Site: brandenburg
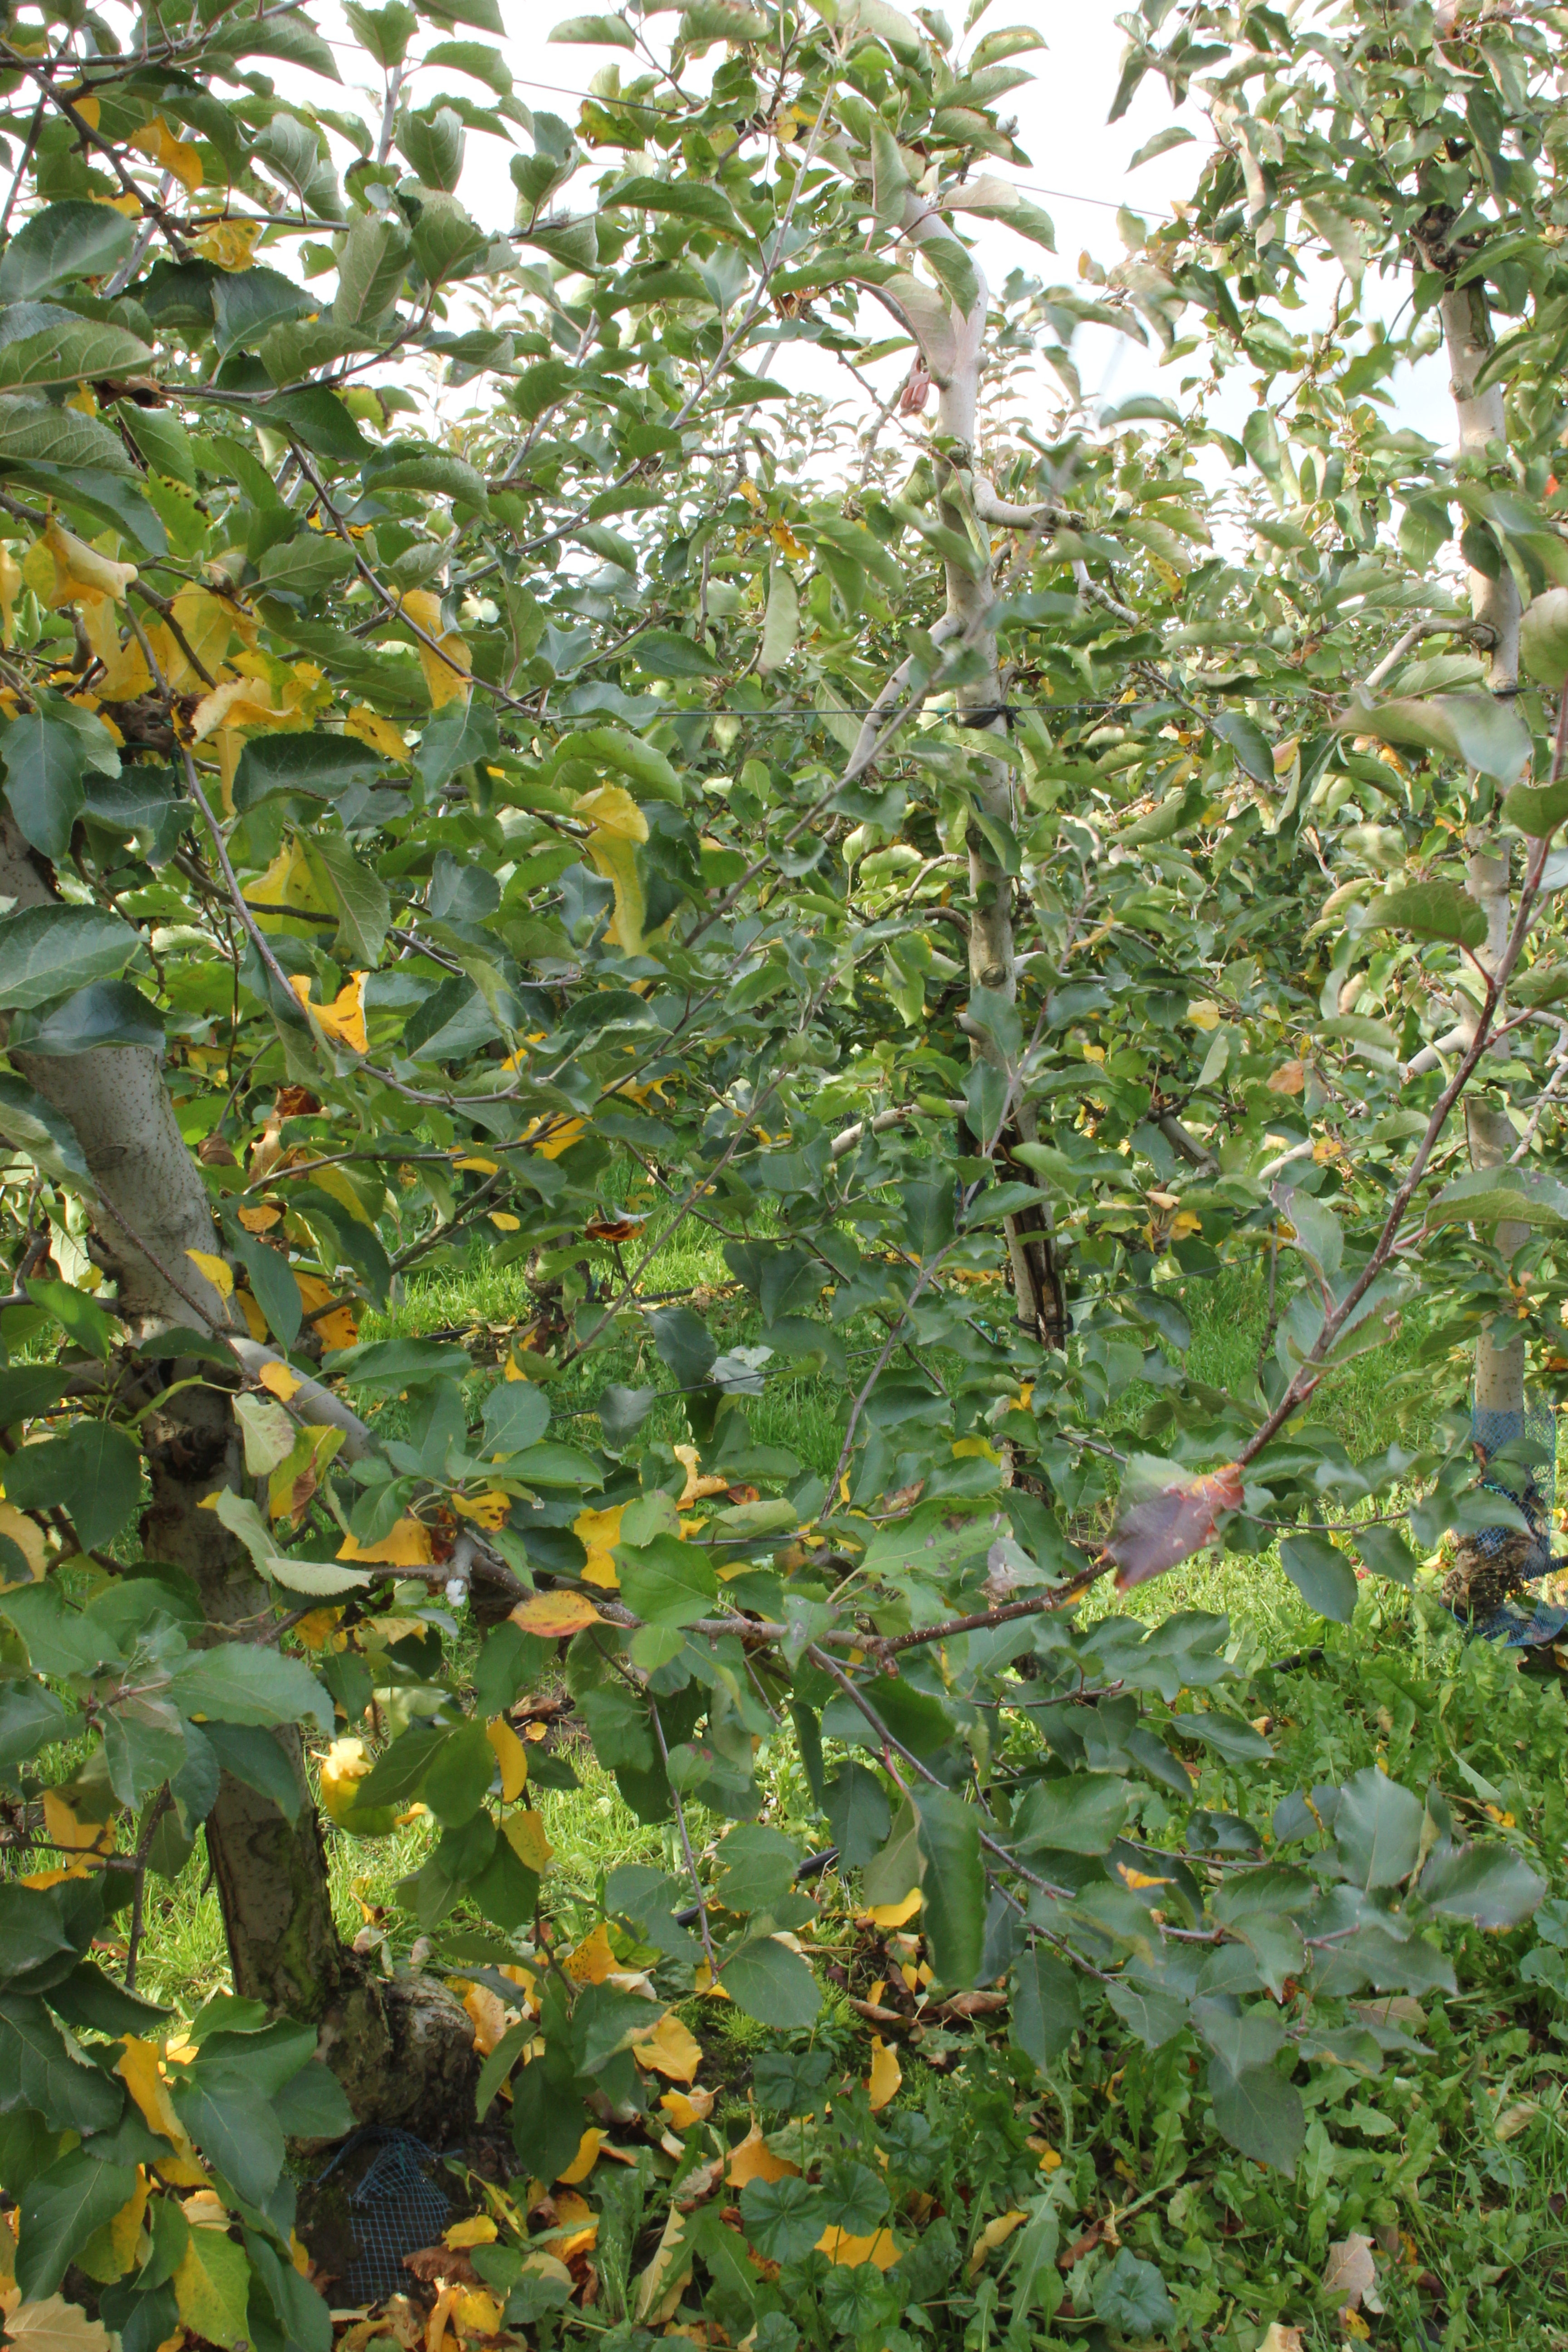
Growth stage (BBCH 91): Senescence, beginning of dormancy